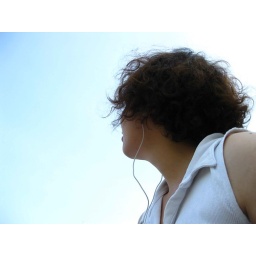
oh! Actually ! I was looking paper-kites in the blue river ! like fishes!